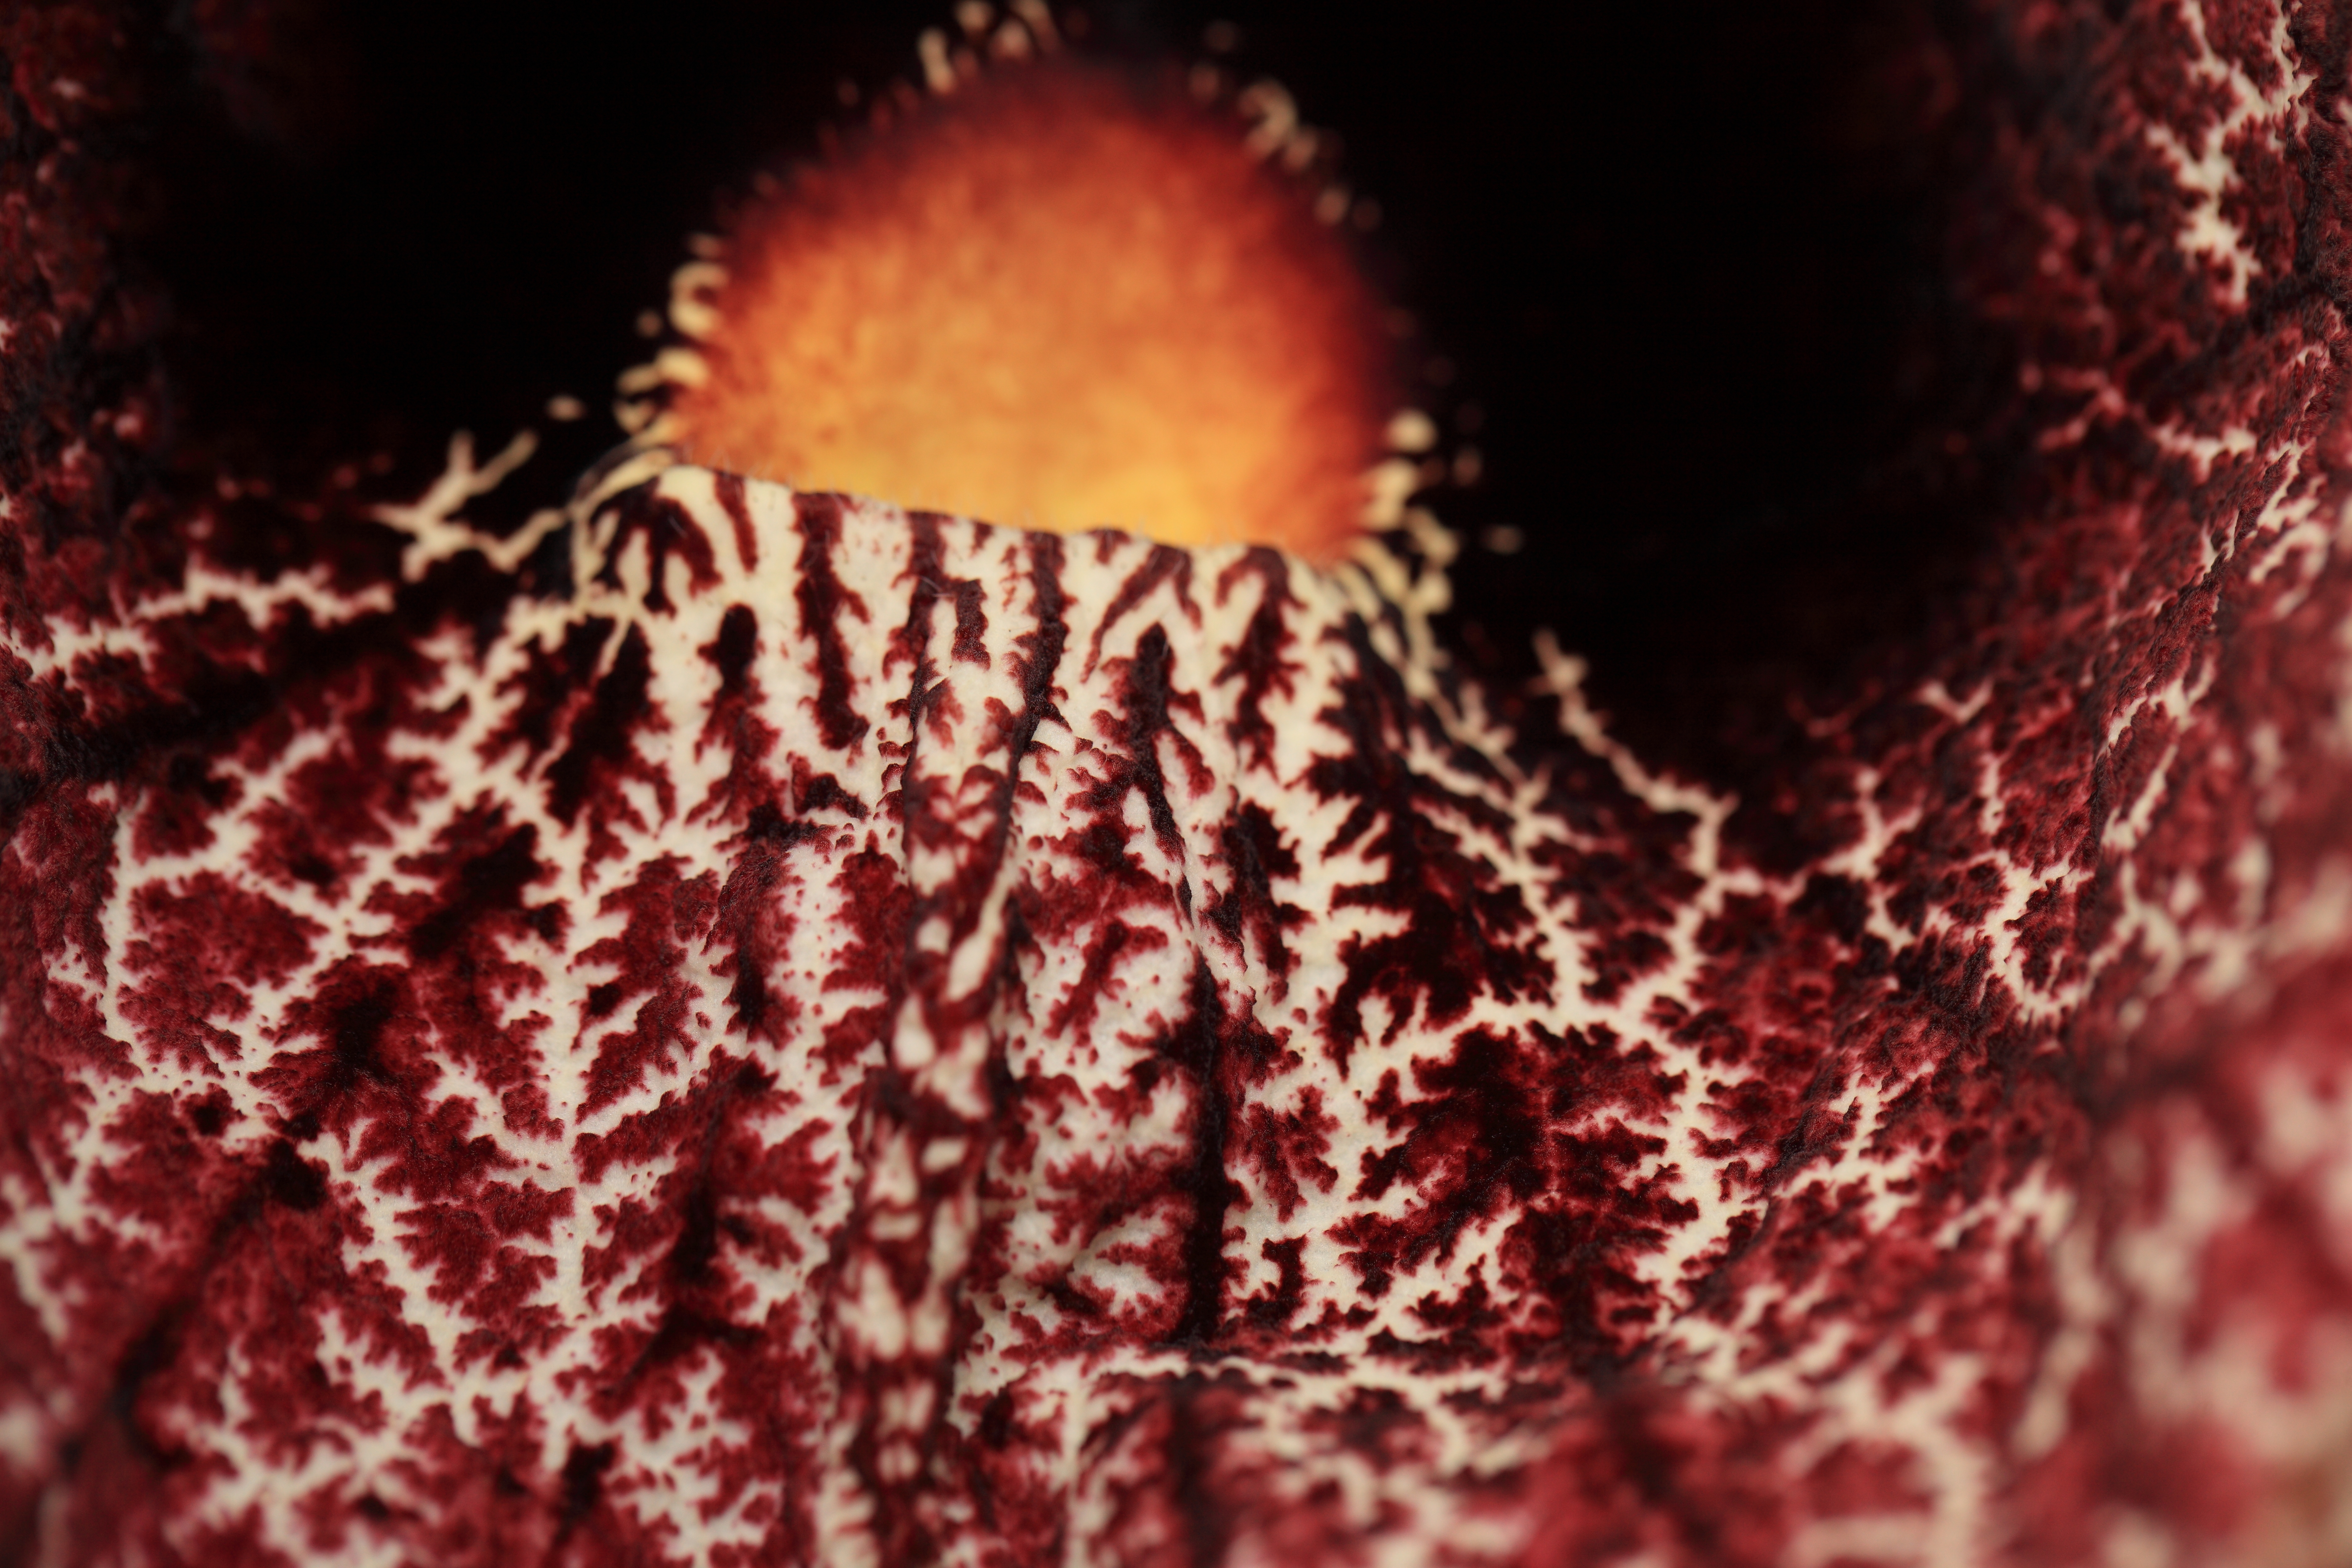
flower, pelican, pattern, high, red, coral, close up, design, pipe, giant, 5d, hires, organ, markii, hi, res, resolution, brazilian, macro photography, sylvicola, aristolochia, gigantea, dutchmans, birthworts, pipevines, taxonomy binomial aristolochiagigantea, geological phenomenon, marine invertebrates, fractal art